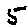
Label: 5